Thomas Braidwood Wilson

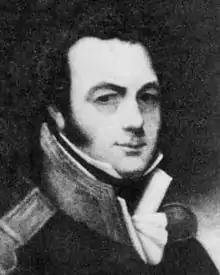
Thomas Braidwood Wilson

Thomas Braidwood Wilson FRGS (bapt. 29 April 1792 – 11 November 1843) was an Australian surgeon and explorer. He was baptised in Kirknewton, West Lothian, Scotland, the son of James, and Catherine Boak.